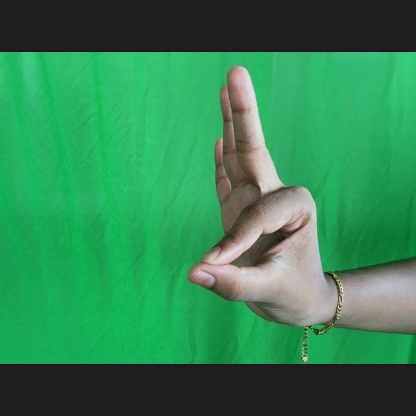
Mudra: Hamsasyam